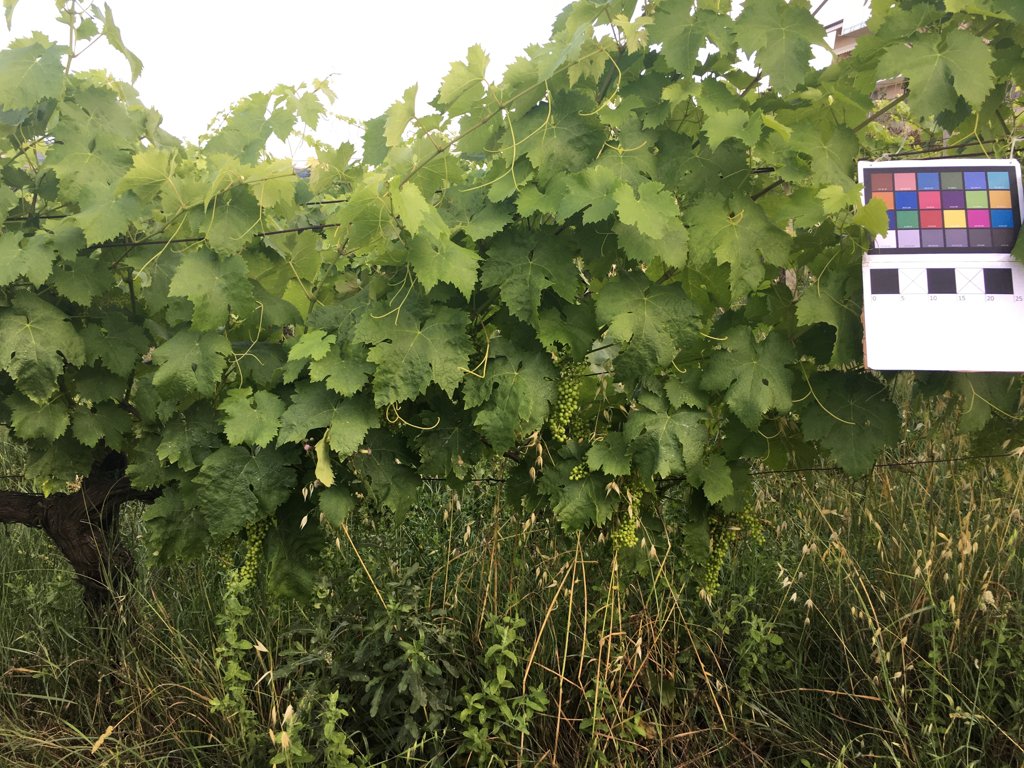
Berries visible: 388
Grape clusters: 5